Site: brandenburg
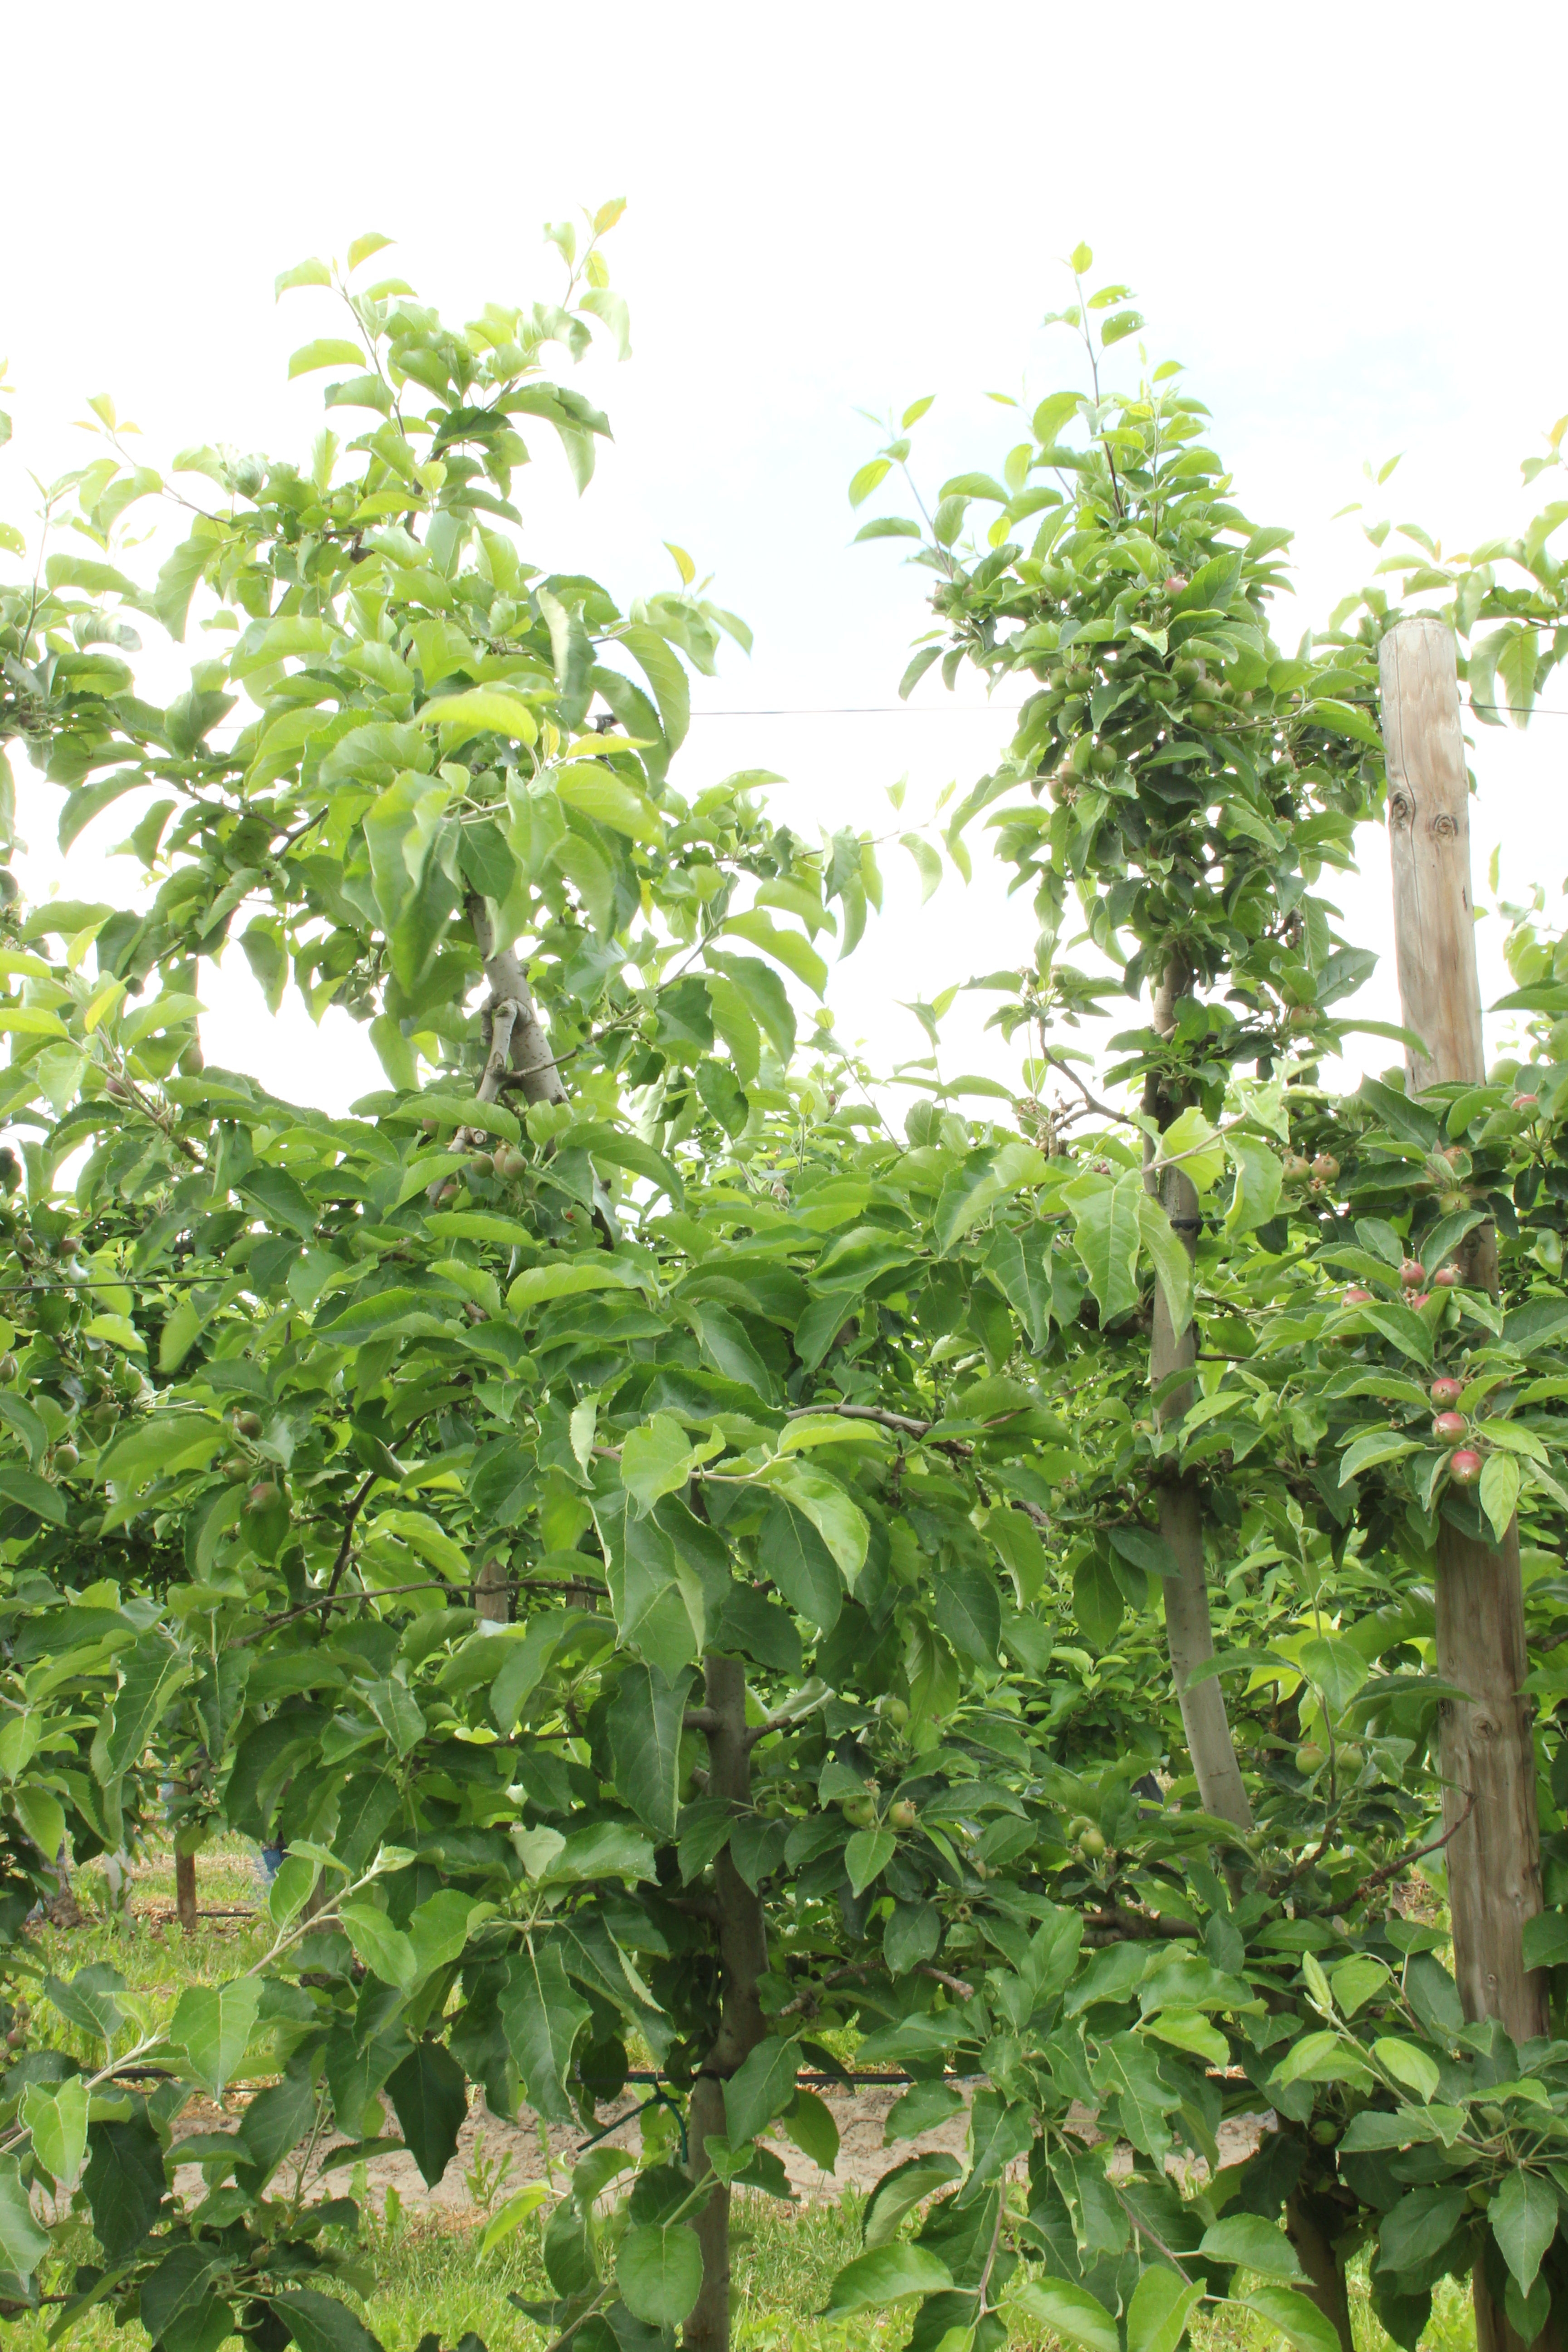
Growth stage (BBCH 72): Development of fruit